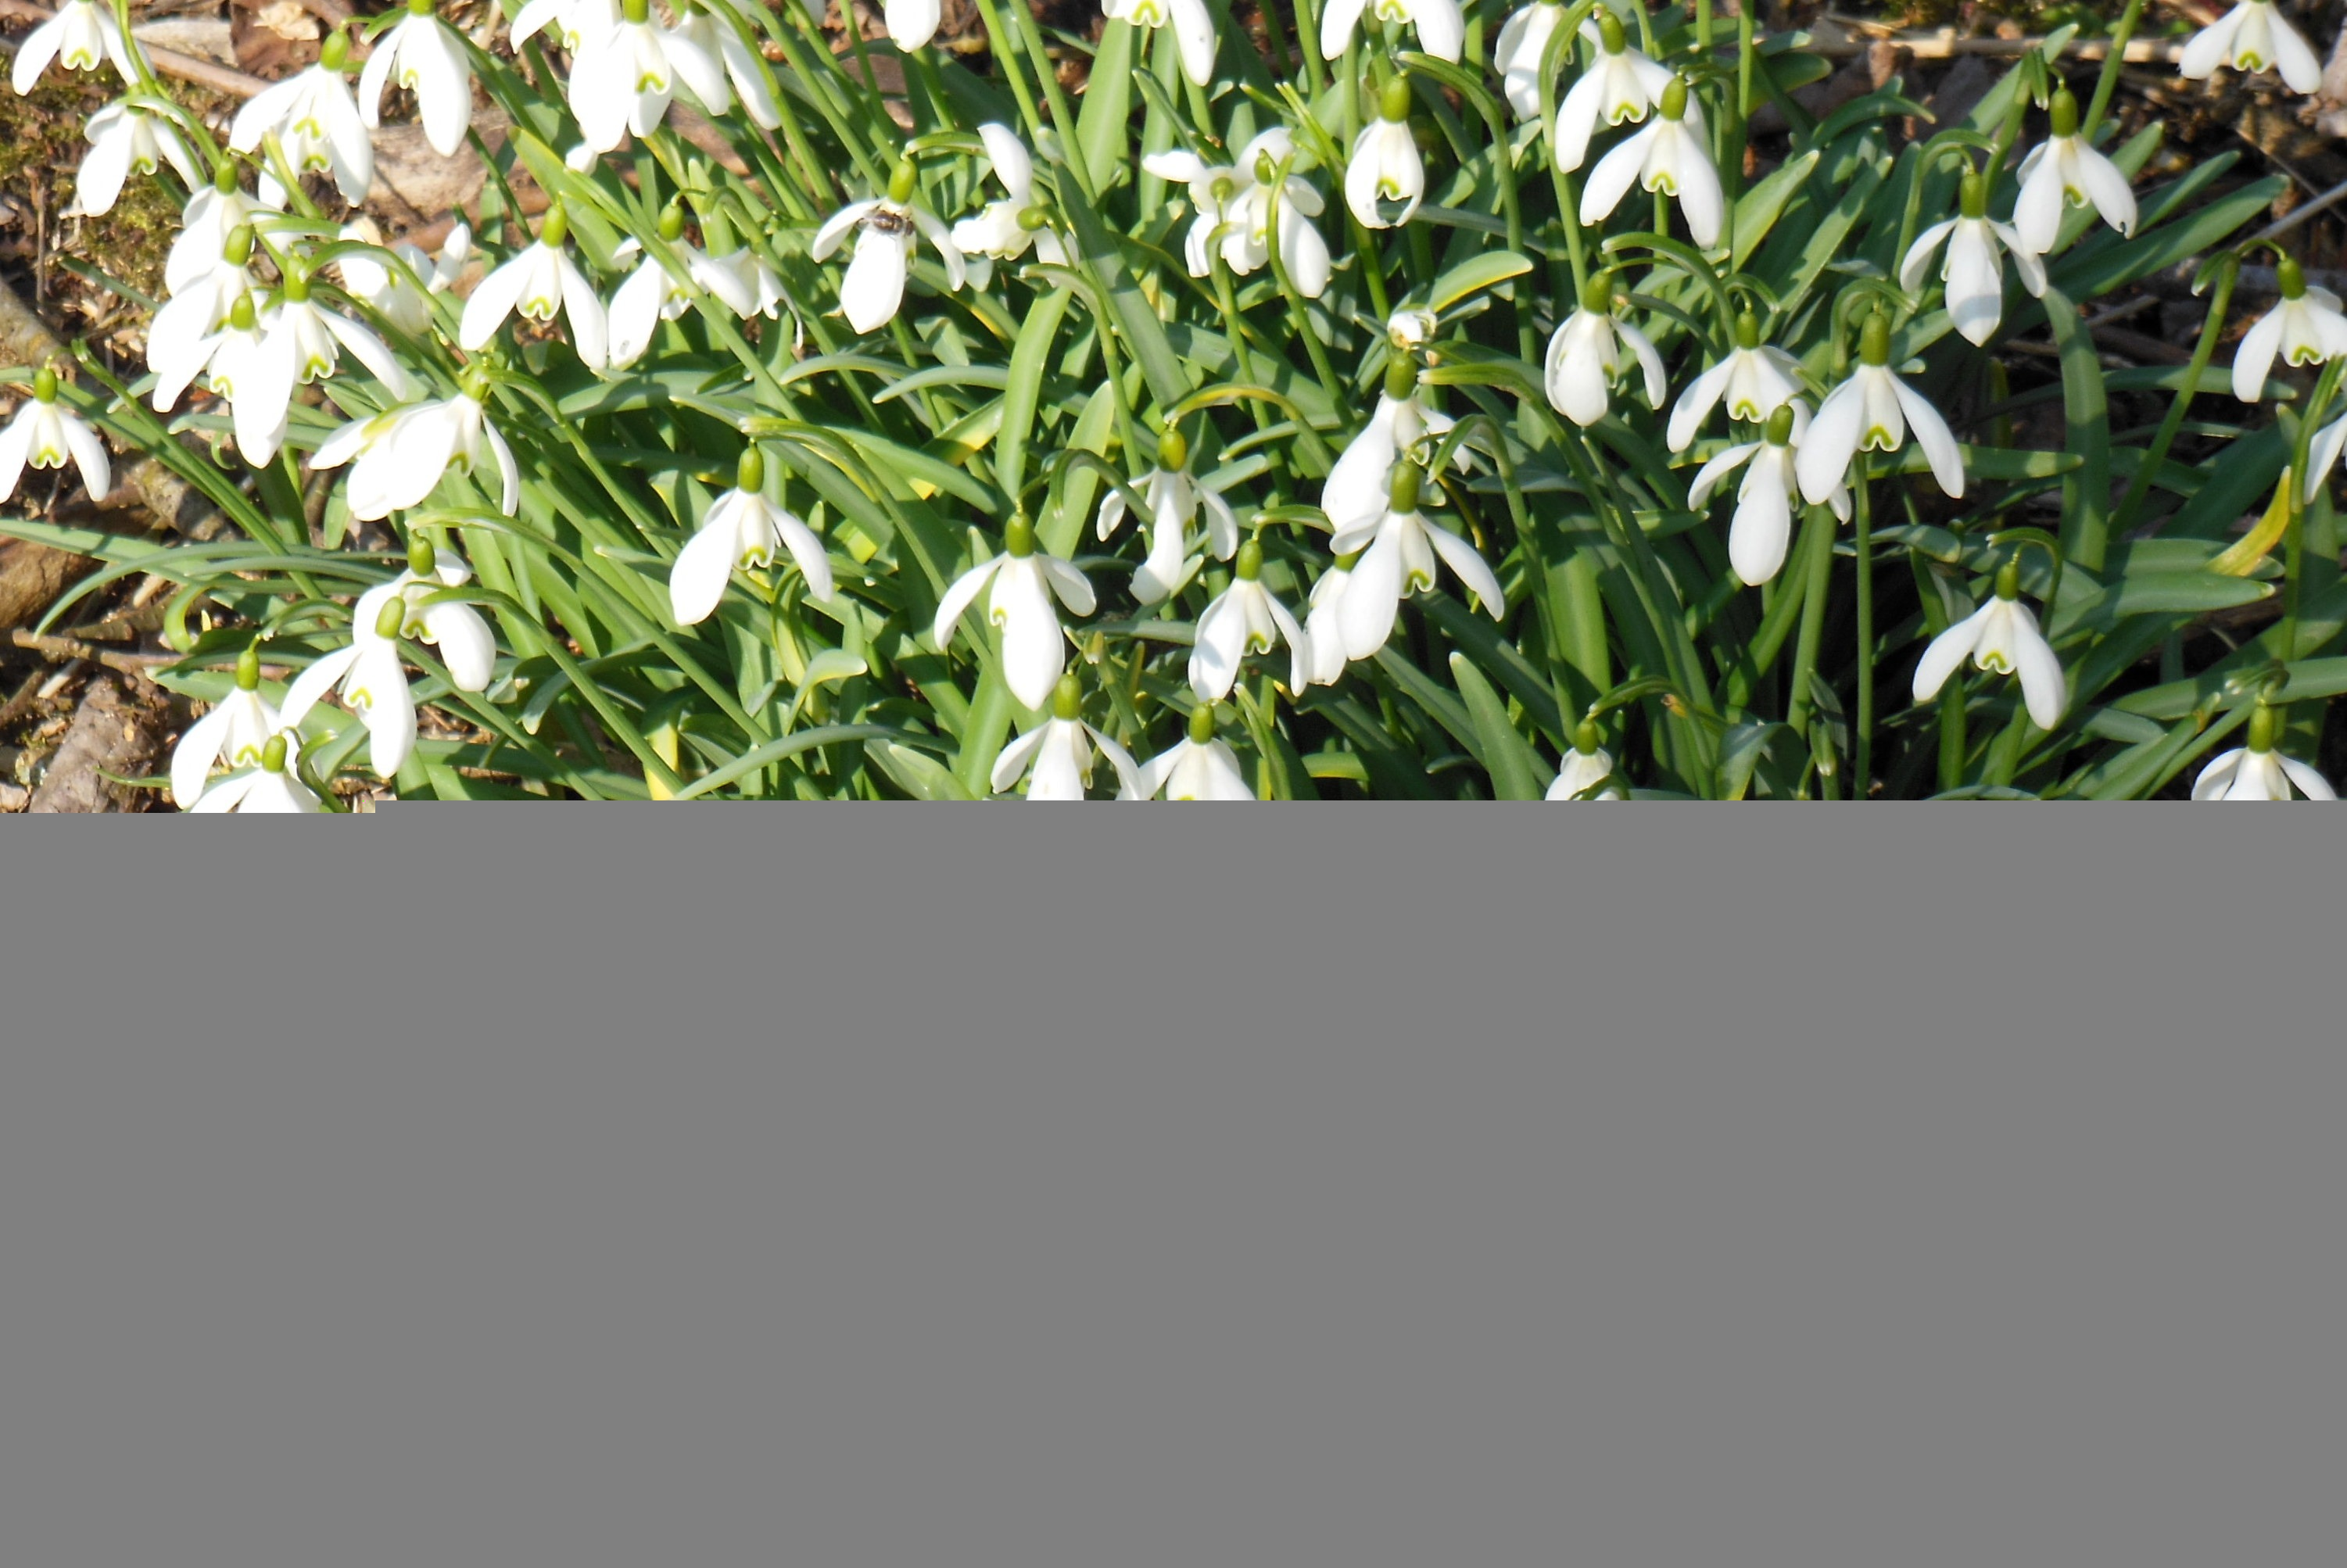
nature, forest, grass, plant, flower, soil, botany, flora, flowers, snowdrop, nature conservation, galanthus, flowering plant, signs of spring, land plant